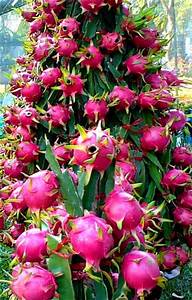
Label: Dragonfruit